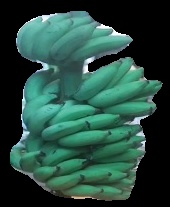
Variety: elakki-bale
Grade: grade2